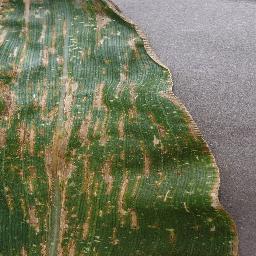
Label: Corn___Cercospora_leaf_spot Gray_leaf_spot